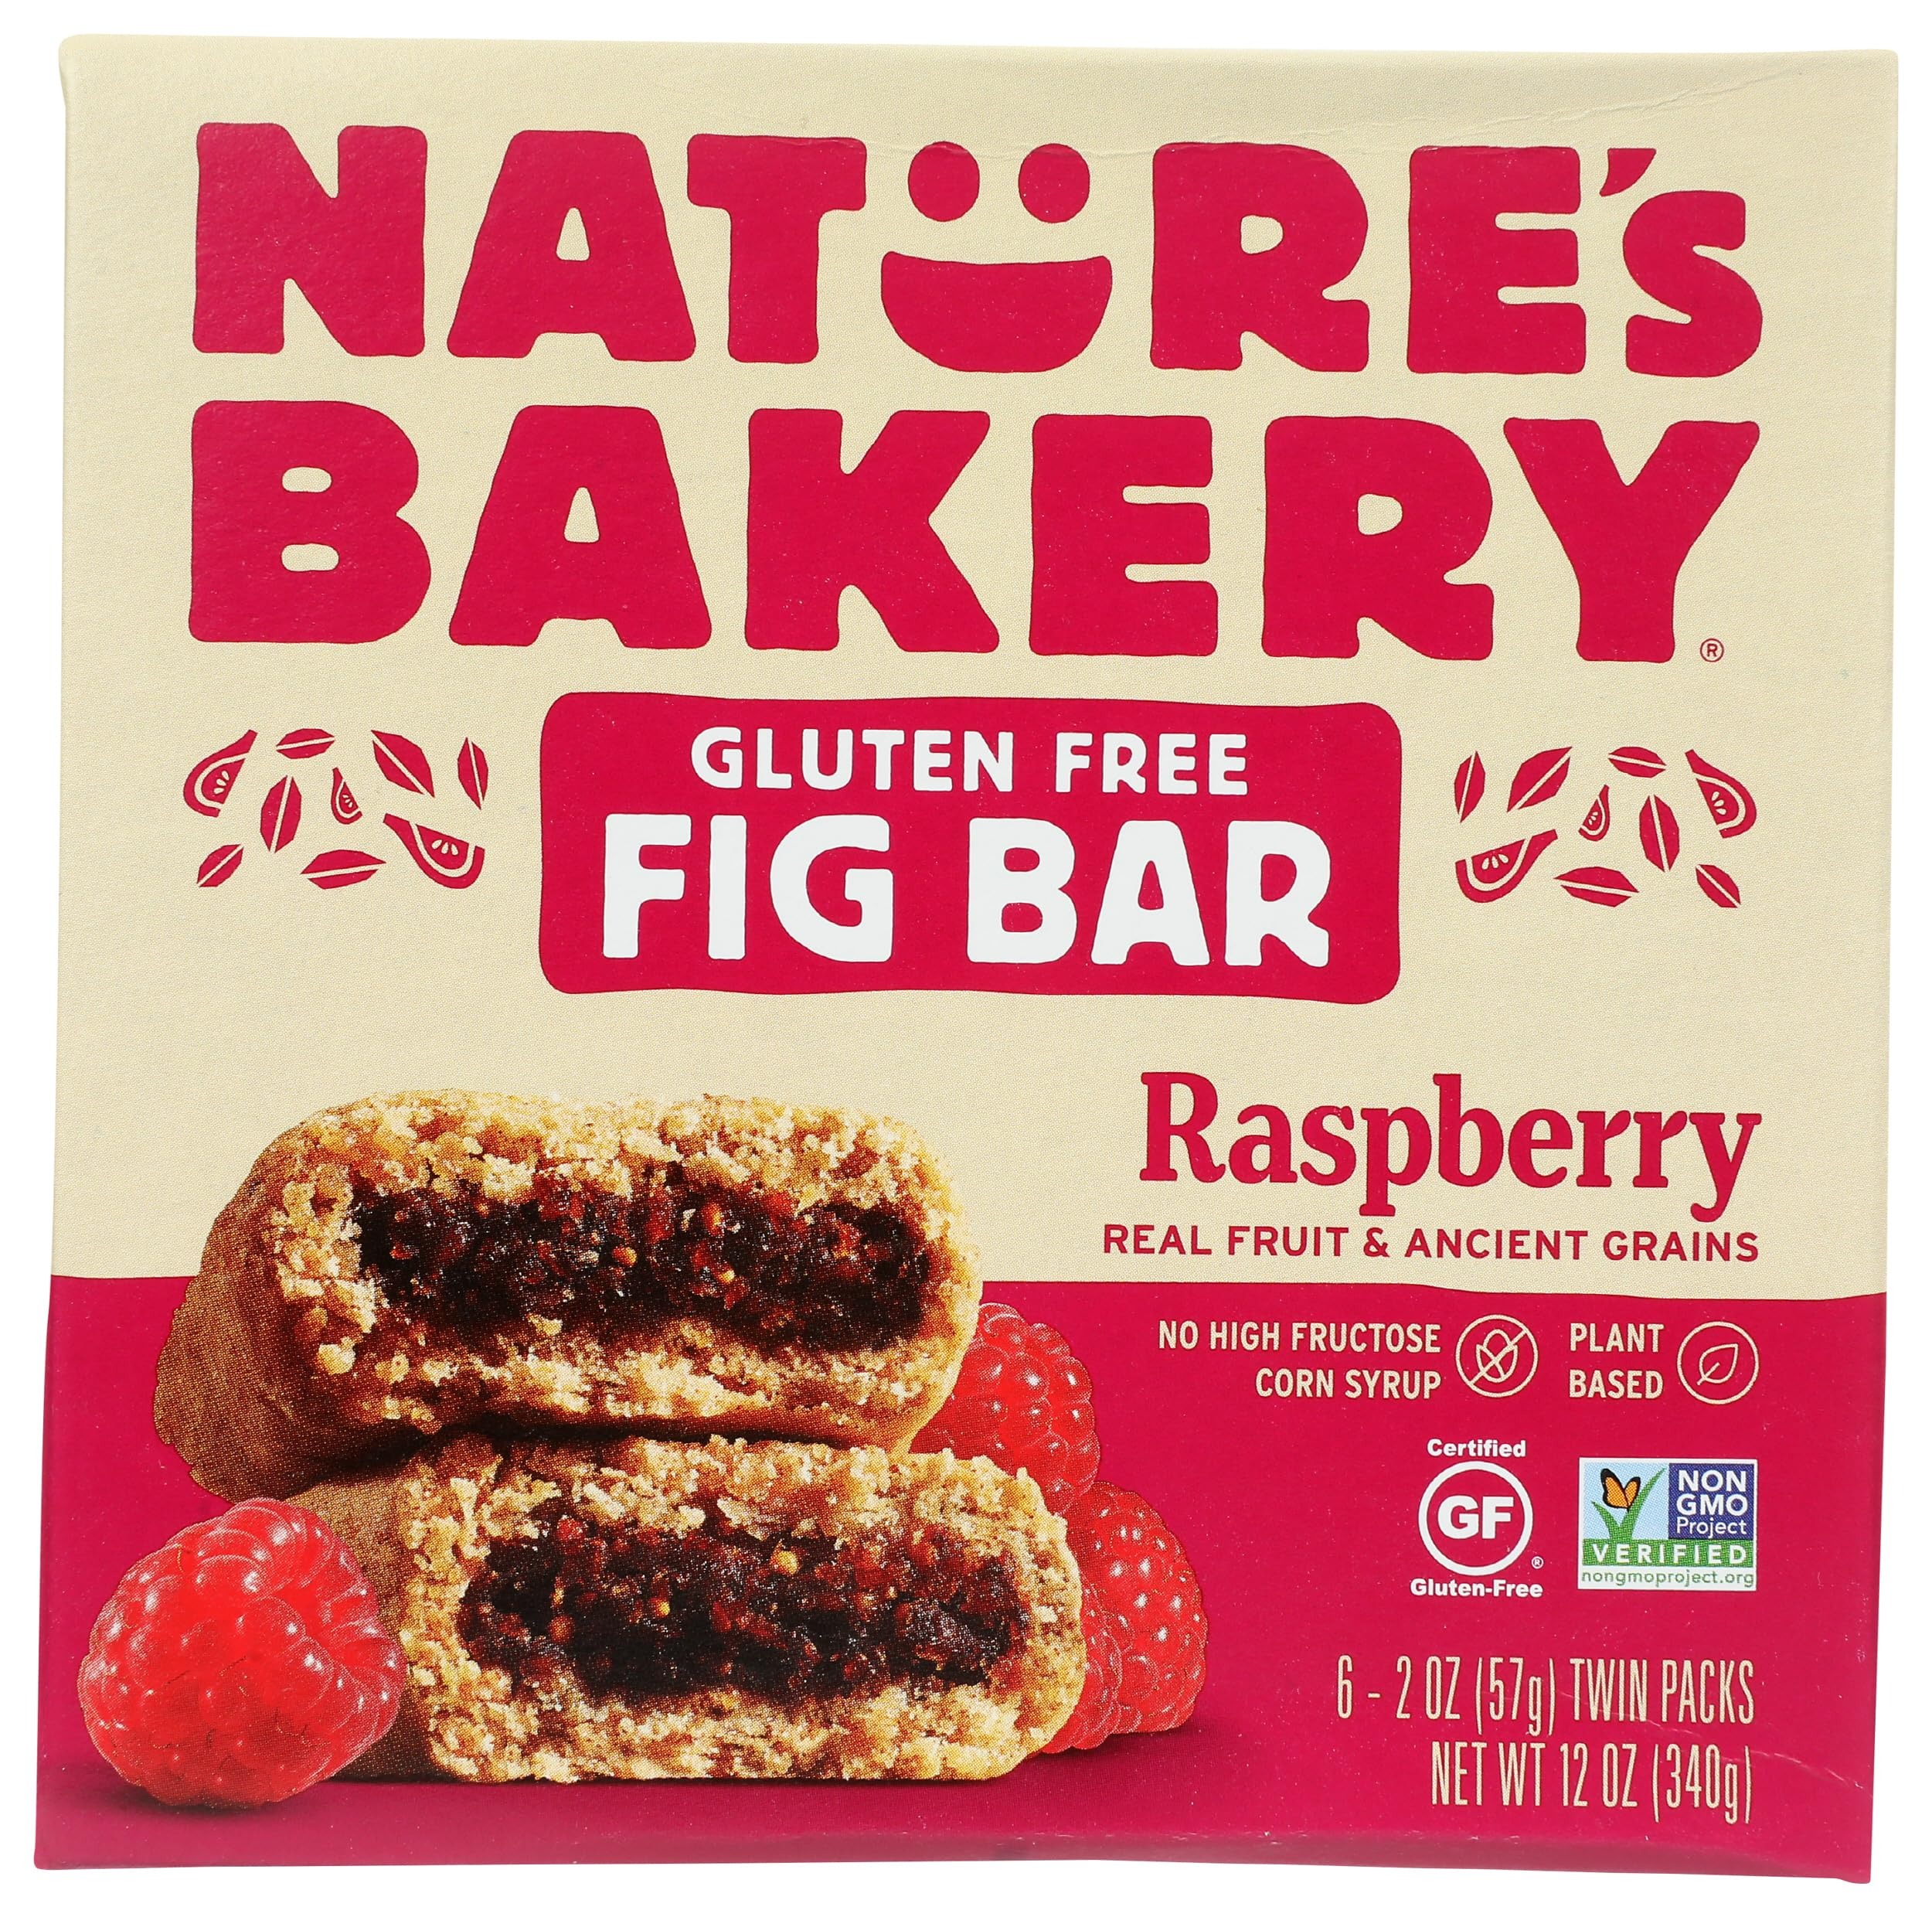
Item Name: Nature's Bakery Raspberry Fig Bars, 6 Count, Vegan, Non GMO, 12 Ounces (Pack Of 6)
Bullet Point: Nature's Bakery Raspberry Fig Bars, 6 Count, Vegan, Non GMO, 12 Ounces (Pack Of 6)
Value: 72.0
Unit: Ounce

Price: 5.91